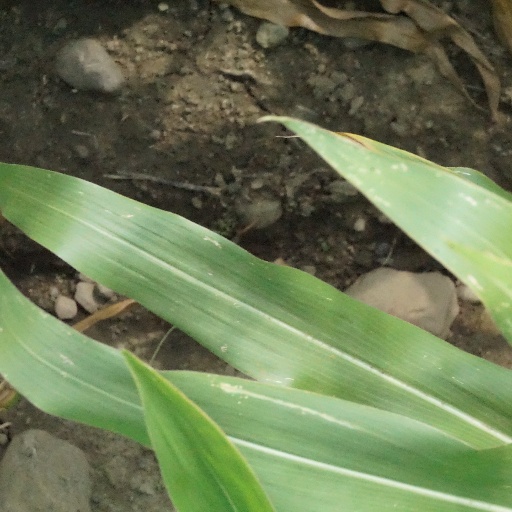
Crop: maize; corn